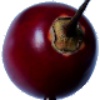
Label: tamarillo